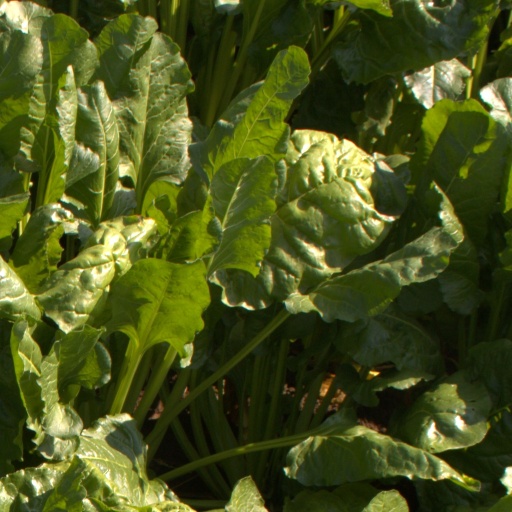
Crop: sugar beet